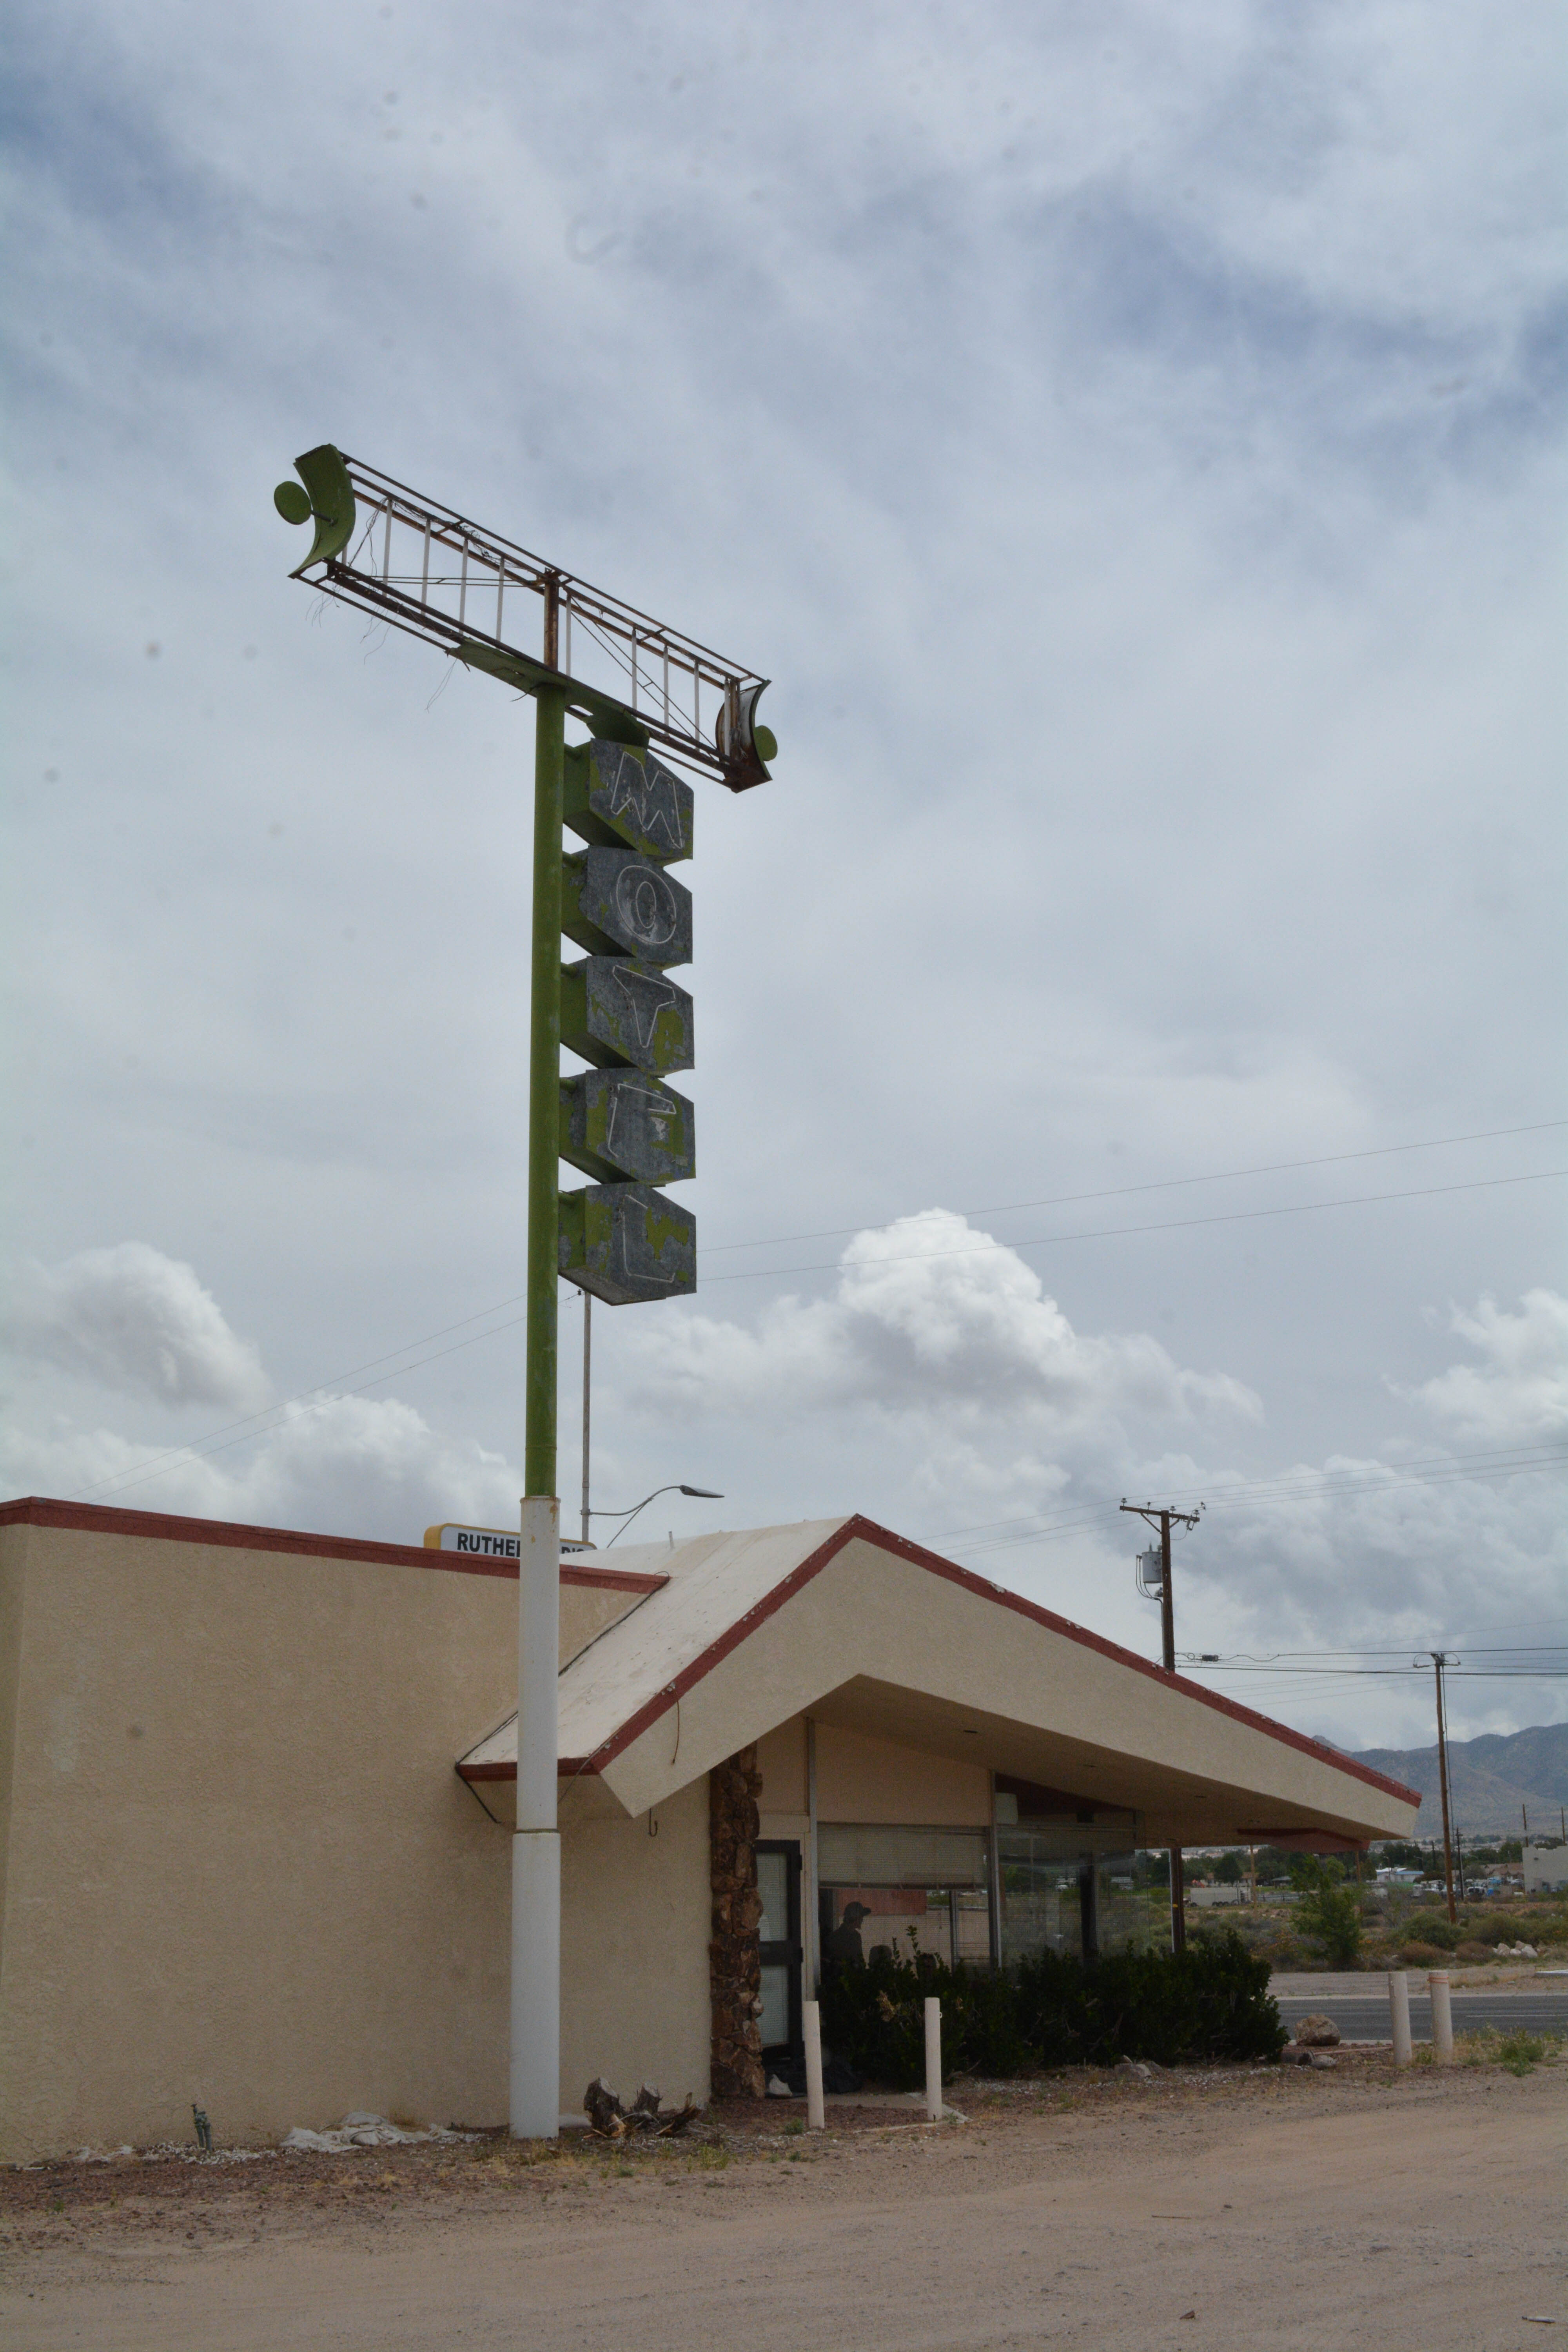
wind, transport, lighting, stadium